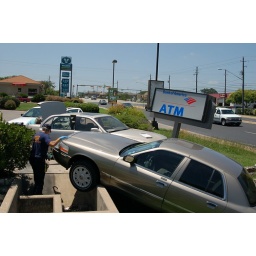
hit my car in reverse so hard it broke the the curb, hit my car up onto the grass and bent the ATM Sign.